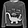
Label: Pullover